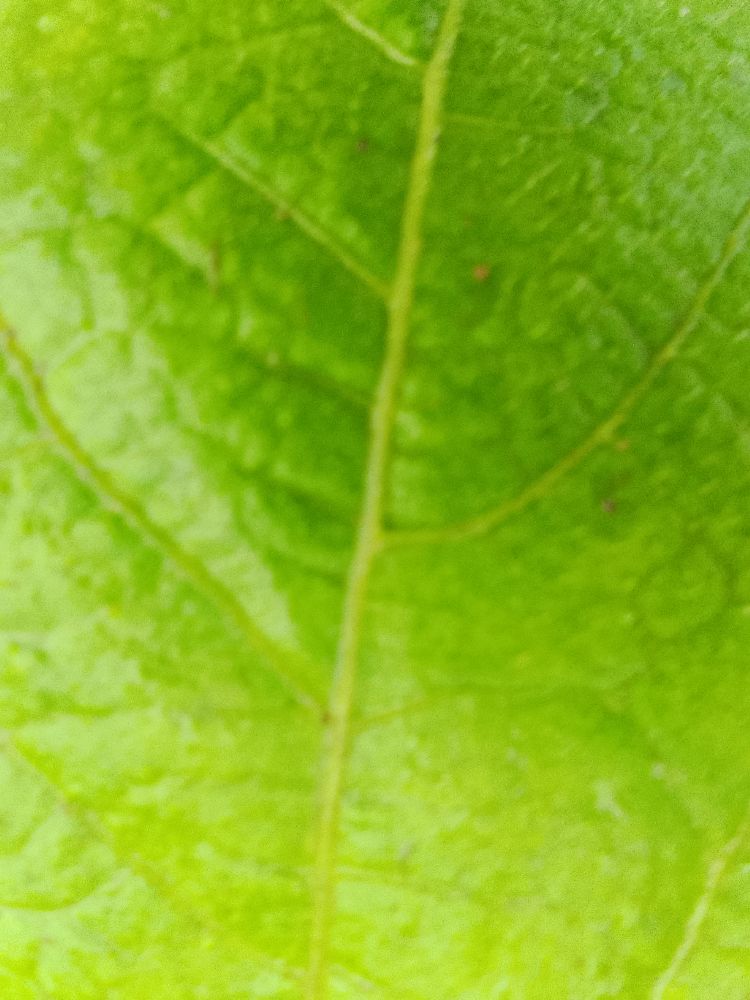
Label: healthy